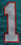
Number: 1